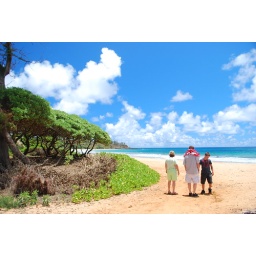
My parents and brother standing on a random beach in Kauai